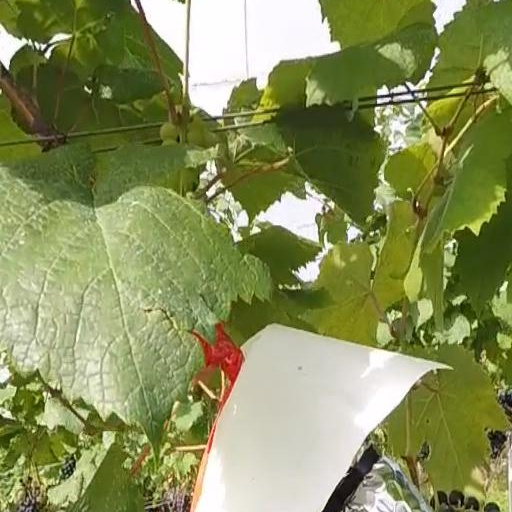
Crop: grape